Honeywell Aerospace

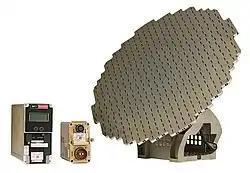
A Honeywell IntuVue weather radar system.

Honeywell's Runway Awareness and Advisory System (RAAS) was first approved by the FAA in 2004. The basic RAAS system issues audible alerts based on an aircraft's position on the ground in respect to runways. SmartRunway and SmartLanding are added to RAAS to add audible and text alert to the horizontal situation indicator (HSI) to indicate problems like a poor landing configuration or coming in too fast. In 2009 the FAA approved the first GPS-based ground navigation service with Honeywell's Smartpath Landing System. Honeywell engineers are also developing an airport maps application that will display the plane's position on a runway map, runway and taxi navigation, show other traffic and highlight taxi route issues by air traffic control.